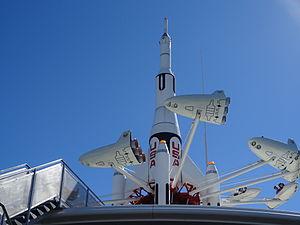
Starjets à Tokyo Disneyland
Conny-Land